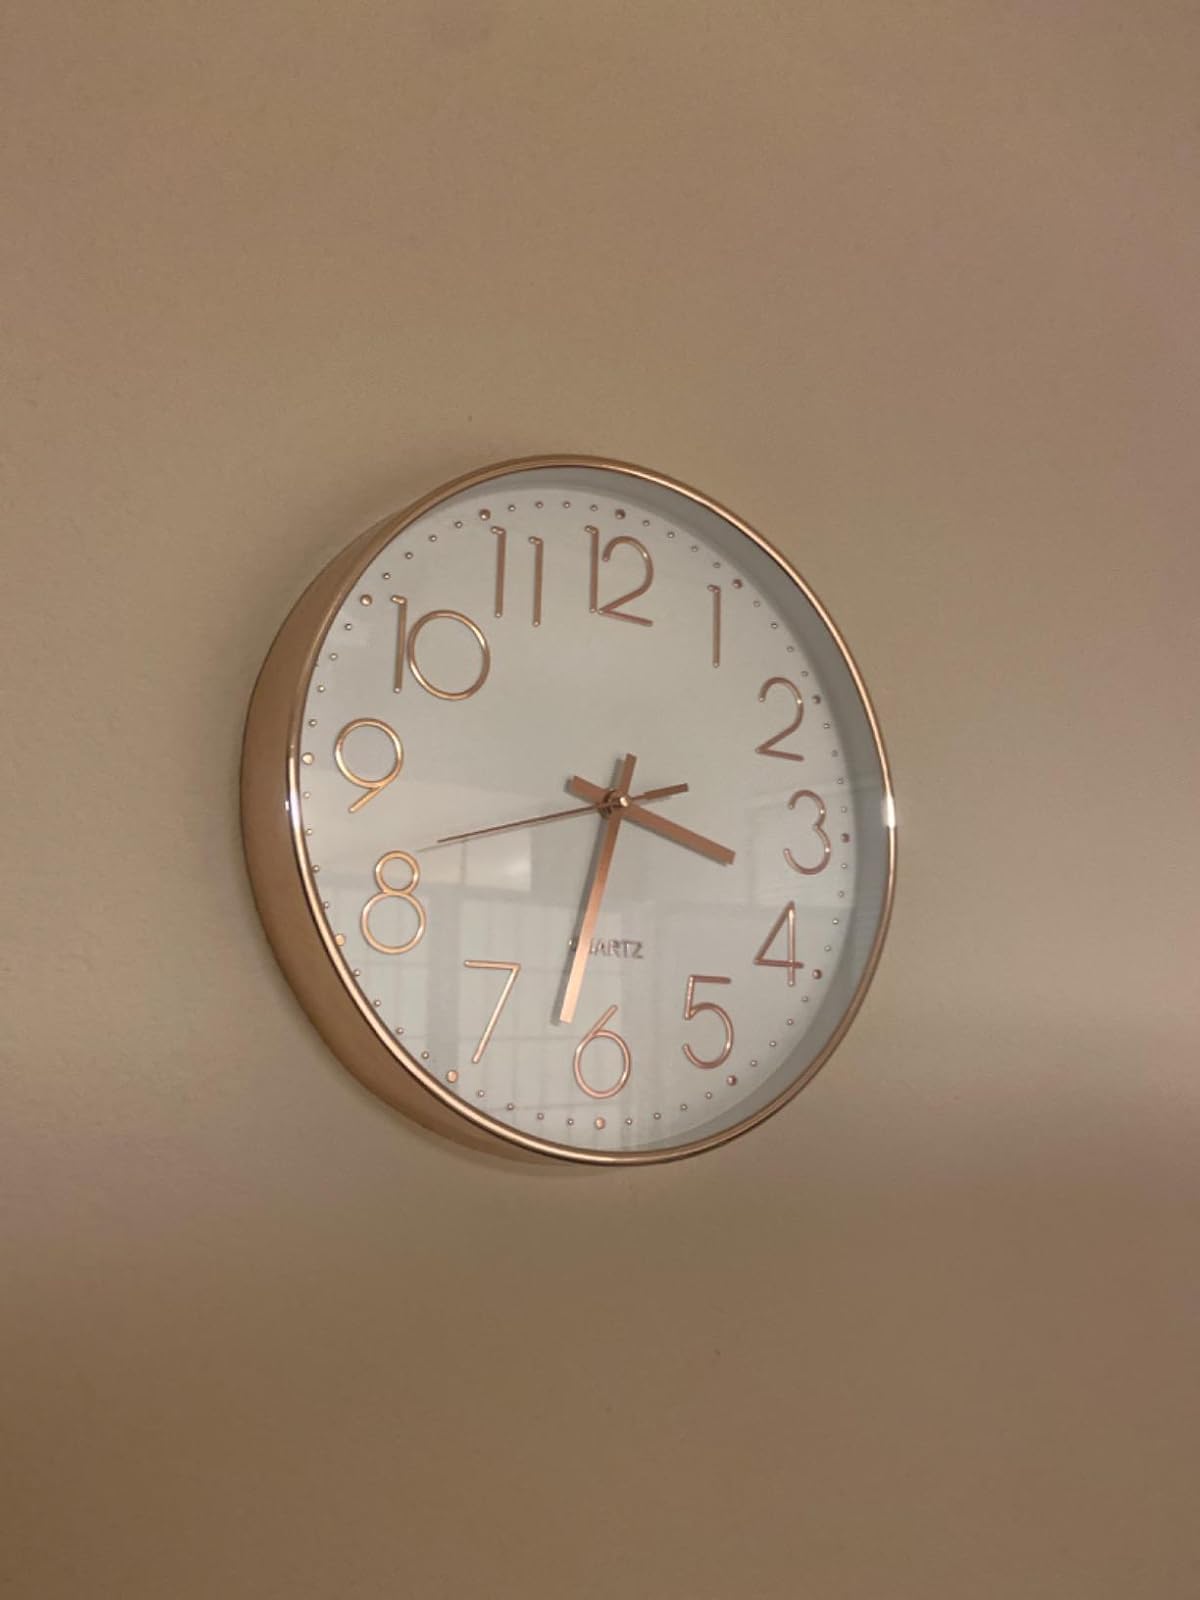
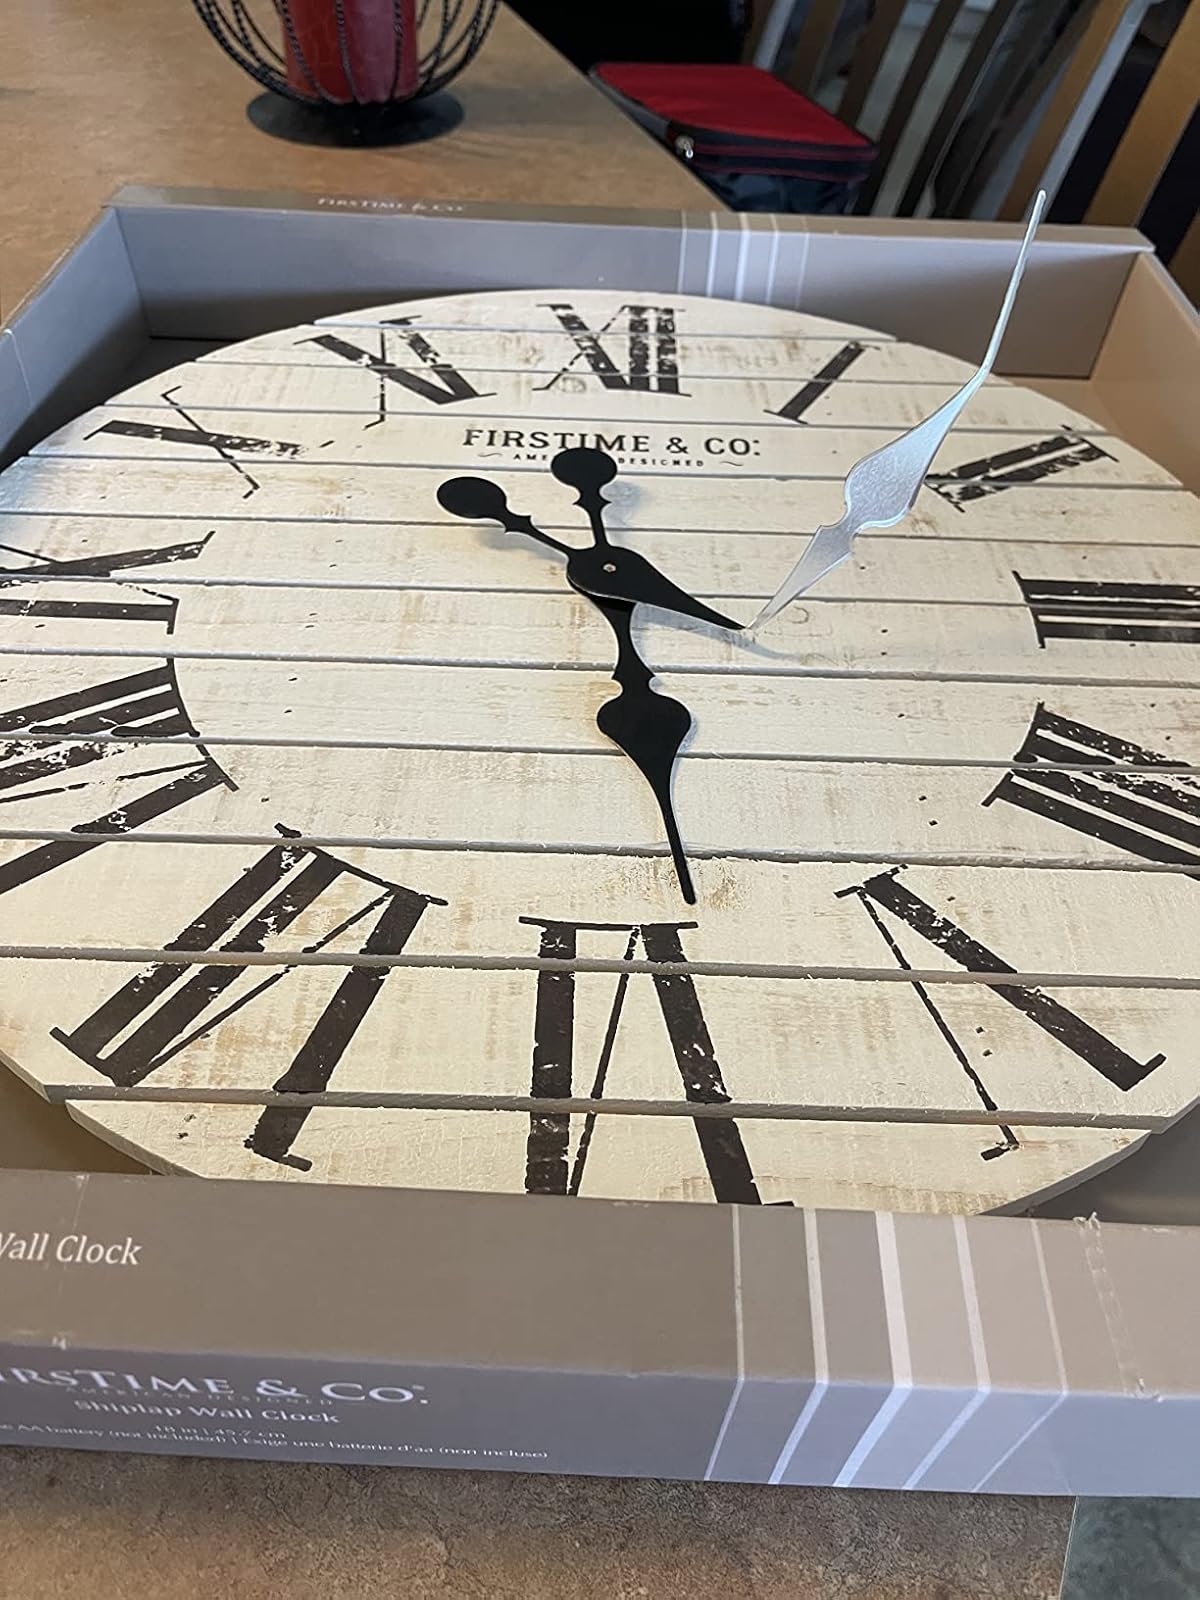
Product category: clock
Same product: no